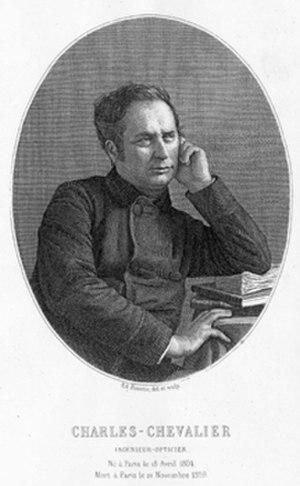
Charles Louis Chevalier, ingénieur-opticien français.